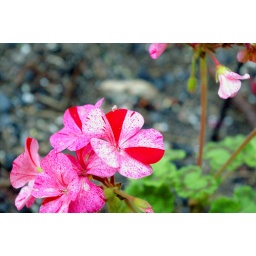
Some more flowers outside the house in NH.